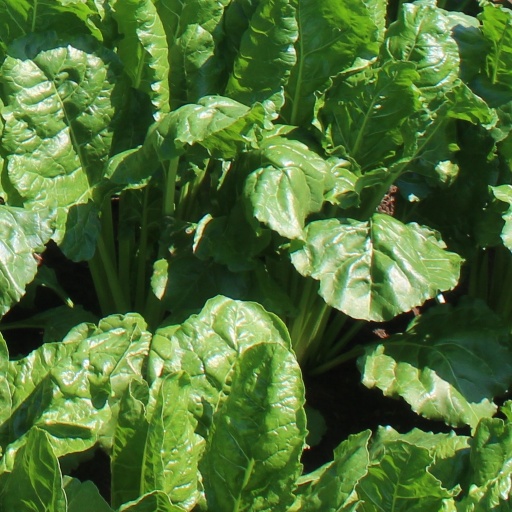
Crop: sugar beet